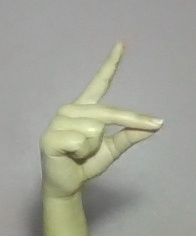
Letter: ta